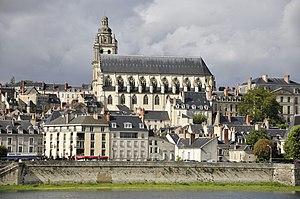
Cathédrale St Louis vue de la Loire, Blois (41) This building is classé au titre des Monuments Historiques. It is indexed in the Base Mérimée, a database of architectural heritage maintained by the French Ministry of Culture,